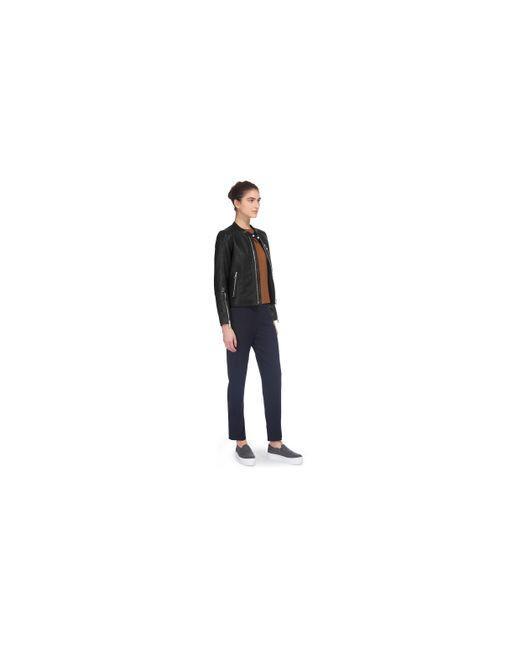
Damen schwarze Lederjacke mit Reißverschluss